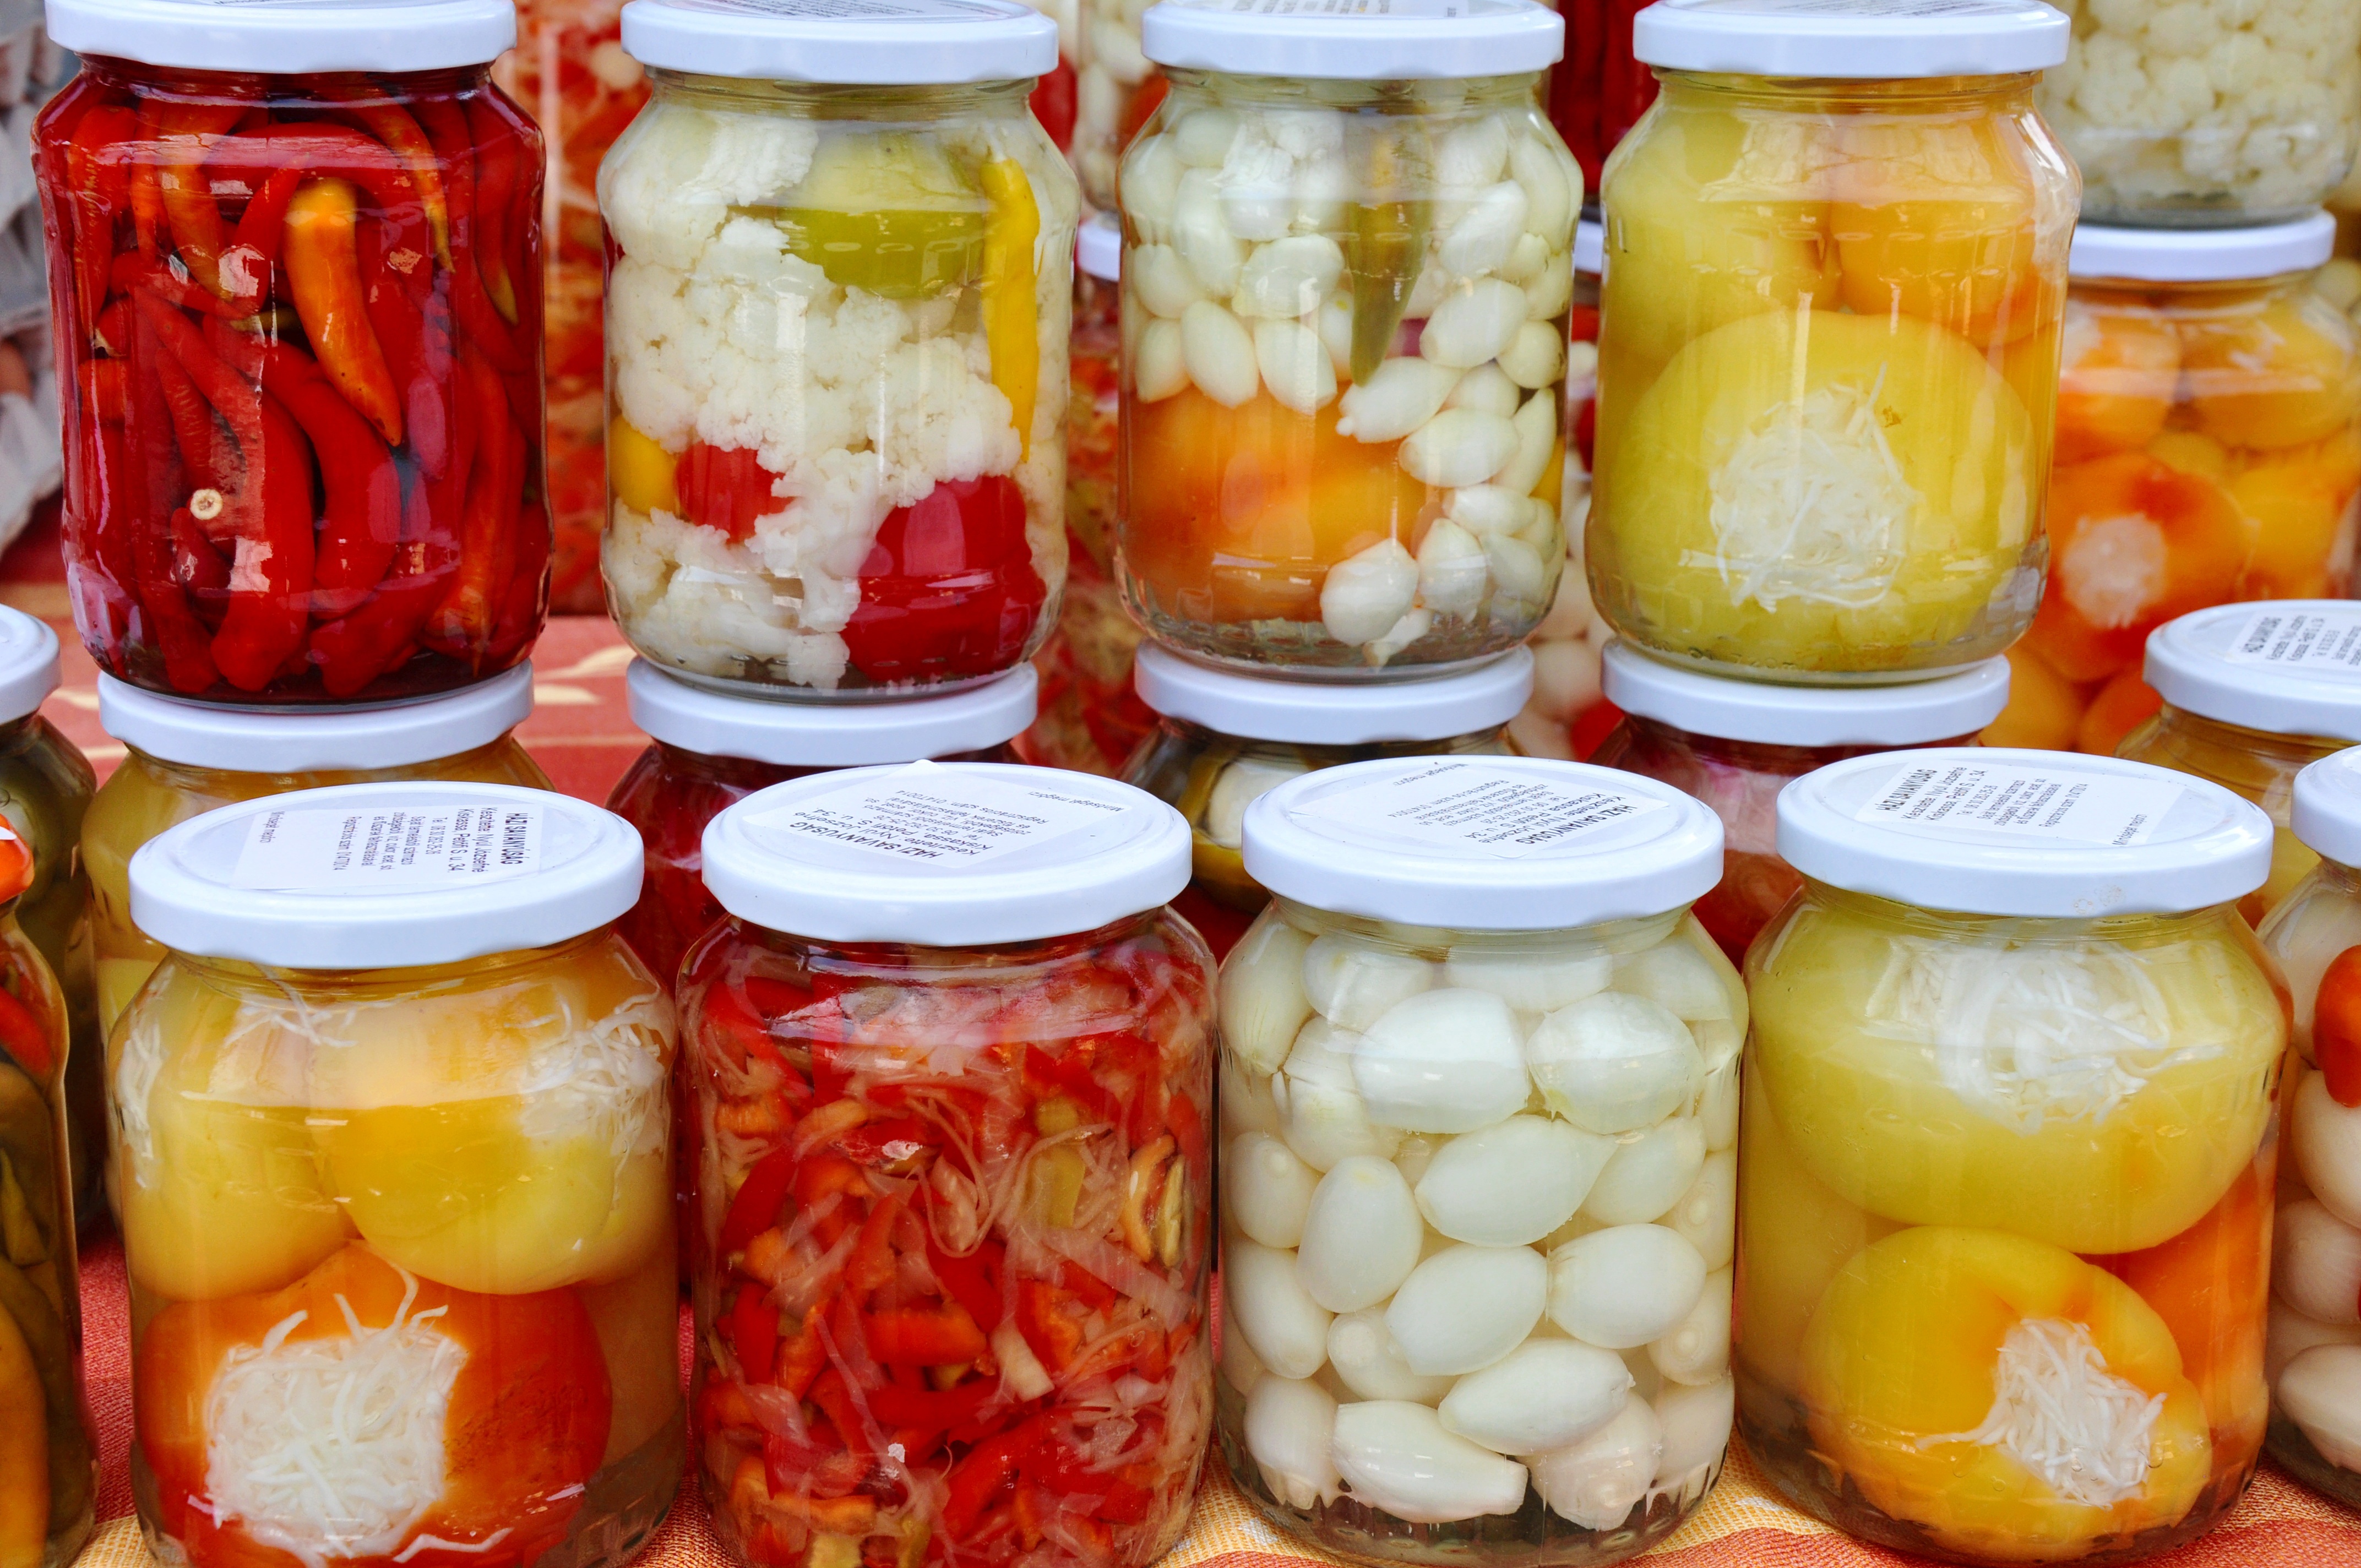
dish, food, produce, vegetable, cuisine, pickles, canning, mixed, flowering plant, pickling, land plant, food preservation, tursu, achaar